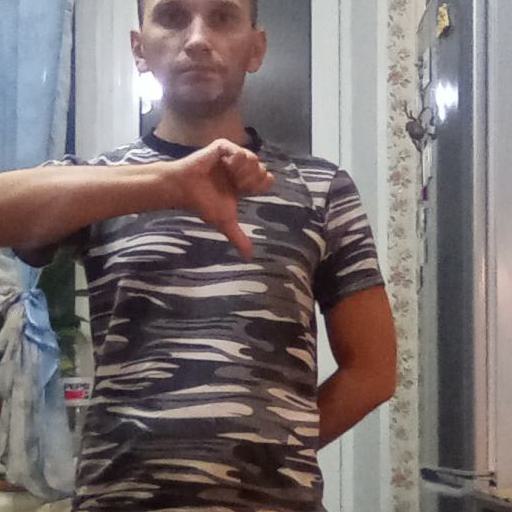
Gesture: dislike